Mr. Wilkinson's Widows

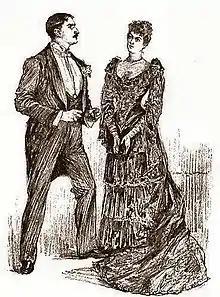
"Scene with Mr. and Mrs. Perrin." Mr. Perrin: You told him you were married to a fool! Mrs. Perrin: I wouldn’t tell anyone that; there are some things we should keep to ourselves. Illustrated American, 1891

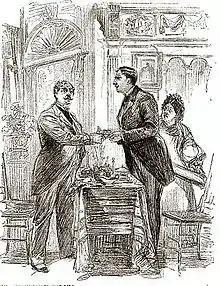
"Scene with Mr. Perrin, Maj. Mallory and Mary;" Perrin: Never mind; if you don’t like it, I’ll take it away. Mallory: It’s all right. I do like it, my boy, I do like it. Illustrated American, 1891

Mr. Wilkinson's Widows is a farce-comedy in Three Acts by William Gillette from the Alexandre Bisson play "Feu Toupinel". The play opened under the management of Charles Frohman on Monday, March 30, 1891 at Proctor's Theatre and continued until the end of the season with the final curtain falling on June 13. "Mr. Wilkinson's Widows" returned some ten weeks later with the coming of the new season and remained open until October 3, 1891.